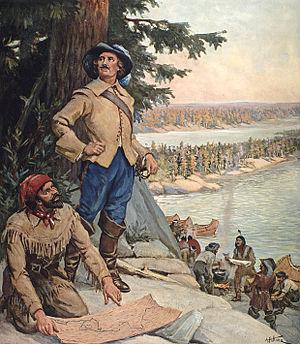
Reproduction en couleur du tableau La Vérendrye au Lac des Bois.
Jean-Baptiste Gaultier de La Vérendrye, fils aîné de l'explorateur et officier Pierre Gaultier de Varennes et de La Vérendrye.
Cet article traite des événements qui se sont produits durant l'année 1731 au Canada.